Abu Kasim Adamu

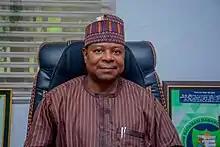

Adamu Abu Kasim is a Nigerian botanist and professor of science. He was appointed as vice chancellor of Ibrahim Badamasi Babangida University, Lapai by Abubakar Sani Bello, assumed office in December 2019.